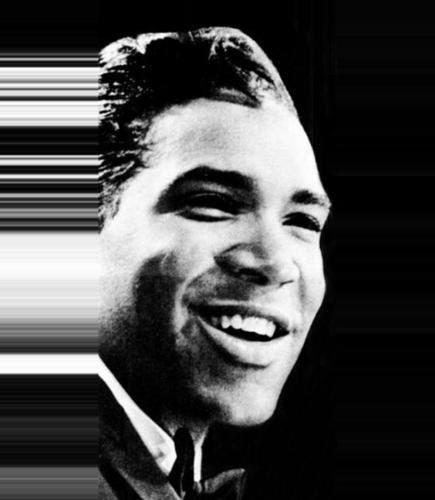
Age: 28